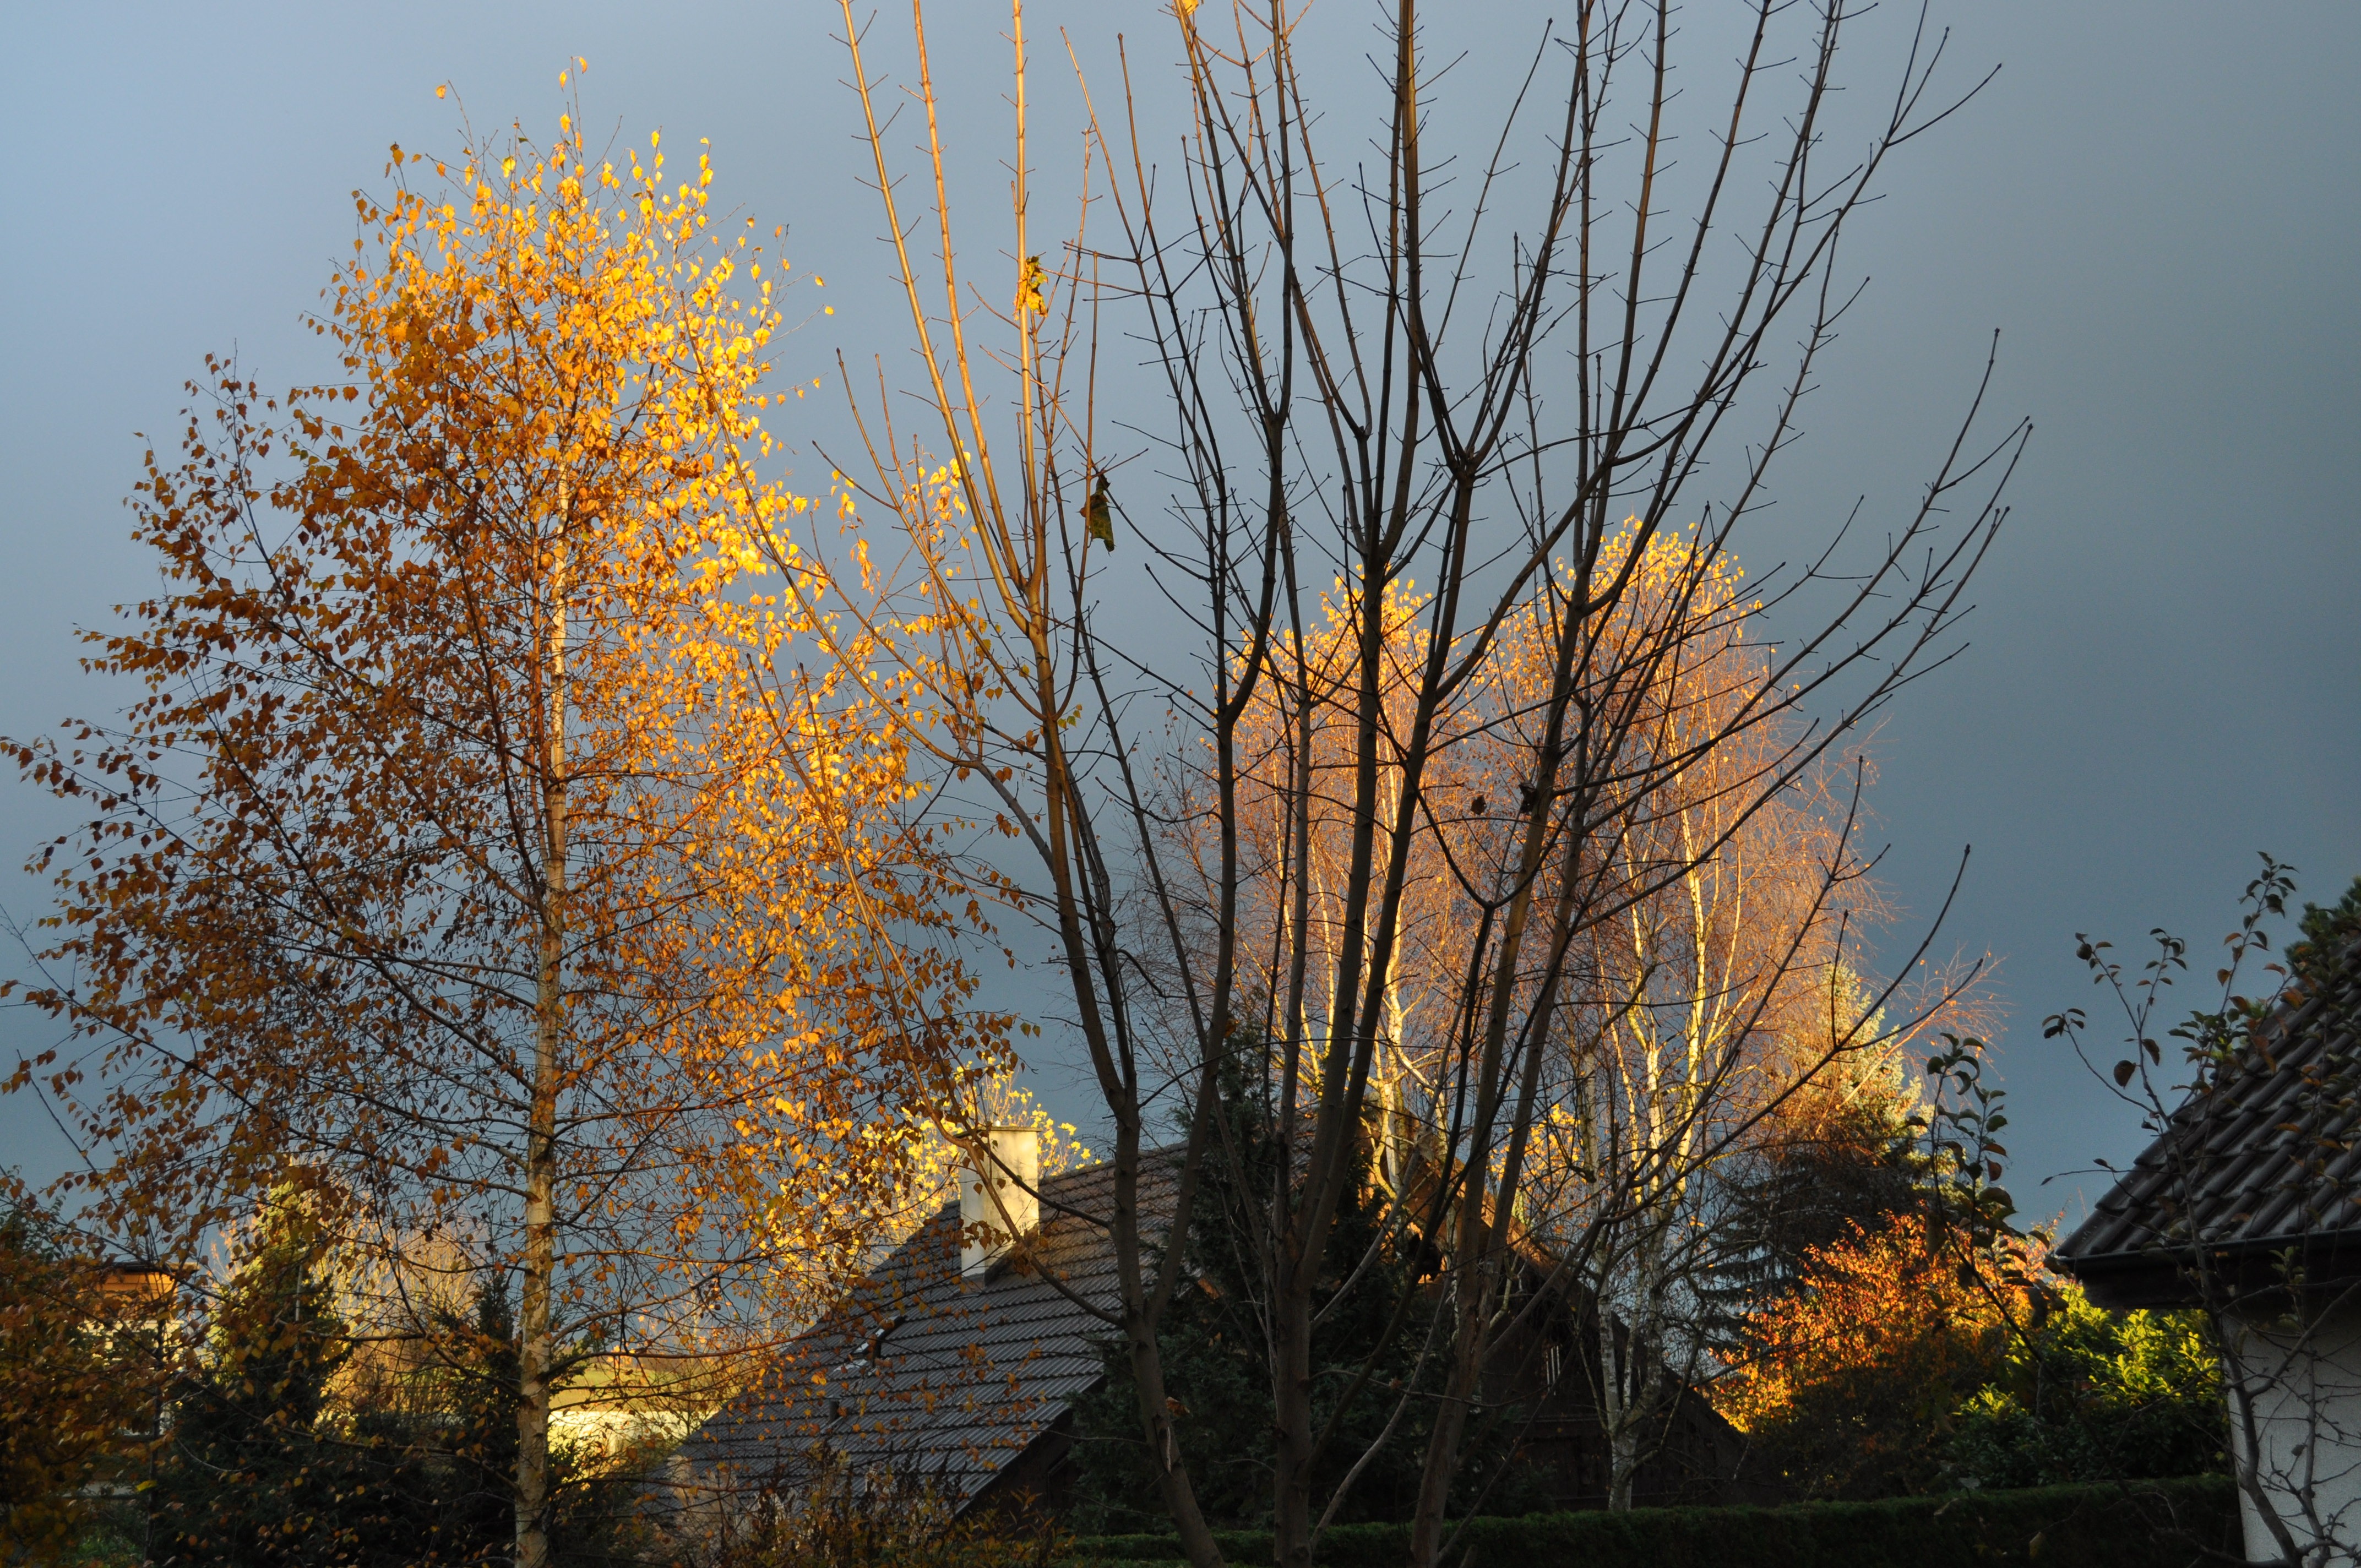
tree, nature, branch, plant, sky, sun, sunlight, morning, leaf, atmosphere, evening, reflection, autumn, season, bright, mood, sunbeam, atmospheric phenomenon, woody plant